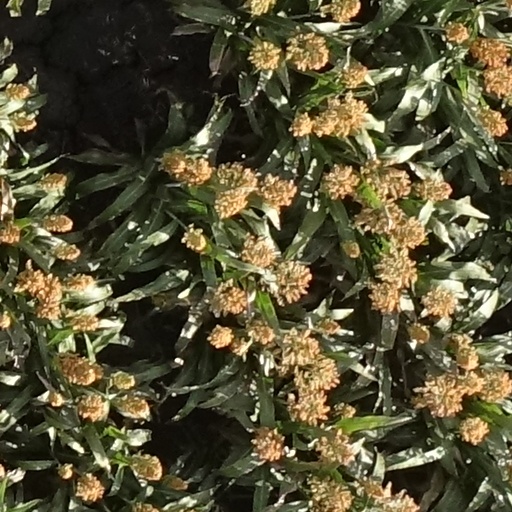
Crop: sorghum